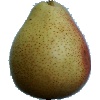
Label: Pear Forelle 1